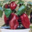
Label: sweet_pepper